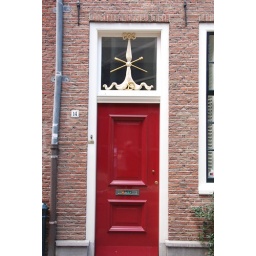
red door in Haarlem